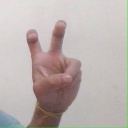
अक्षर: ई